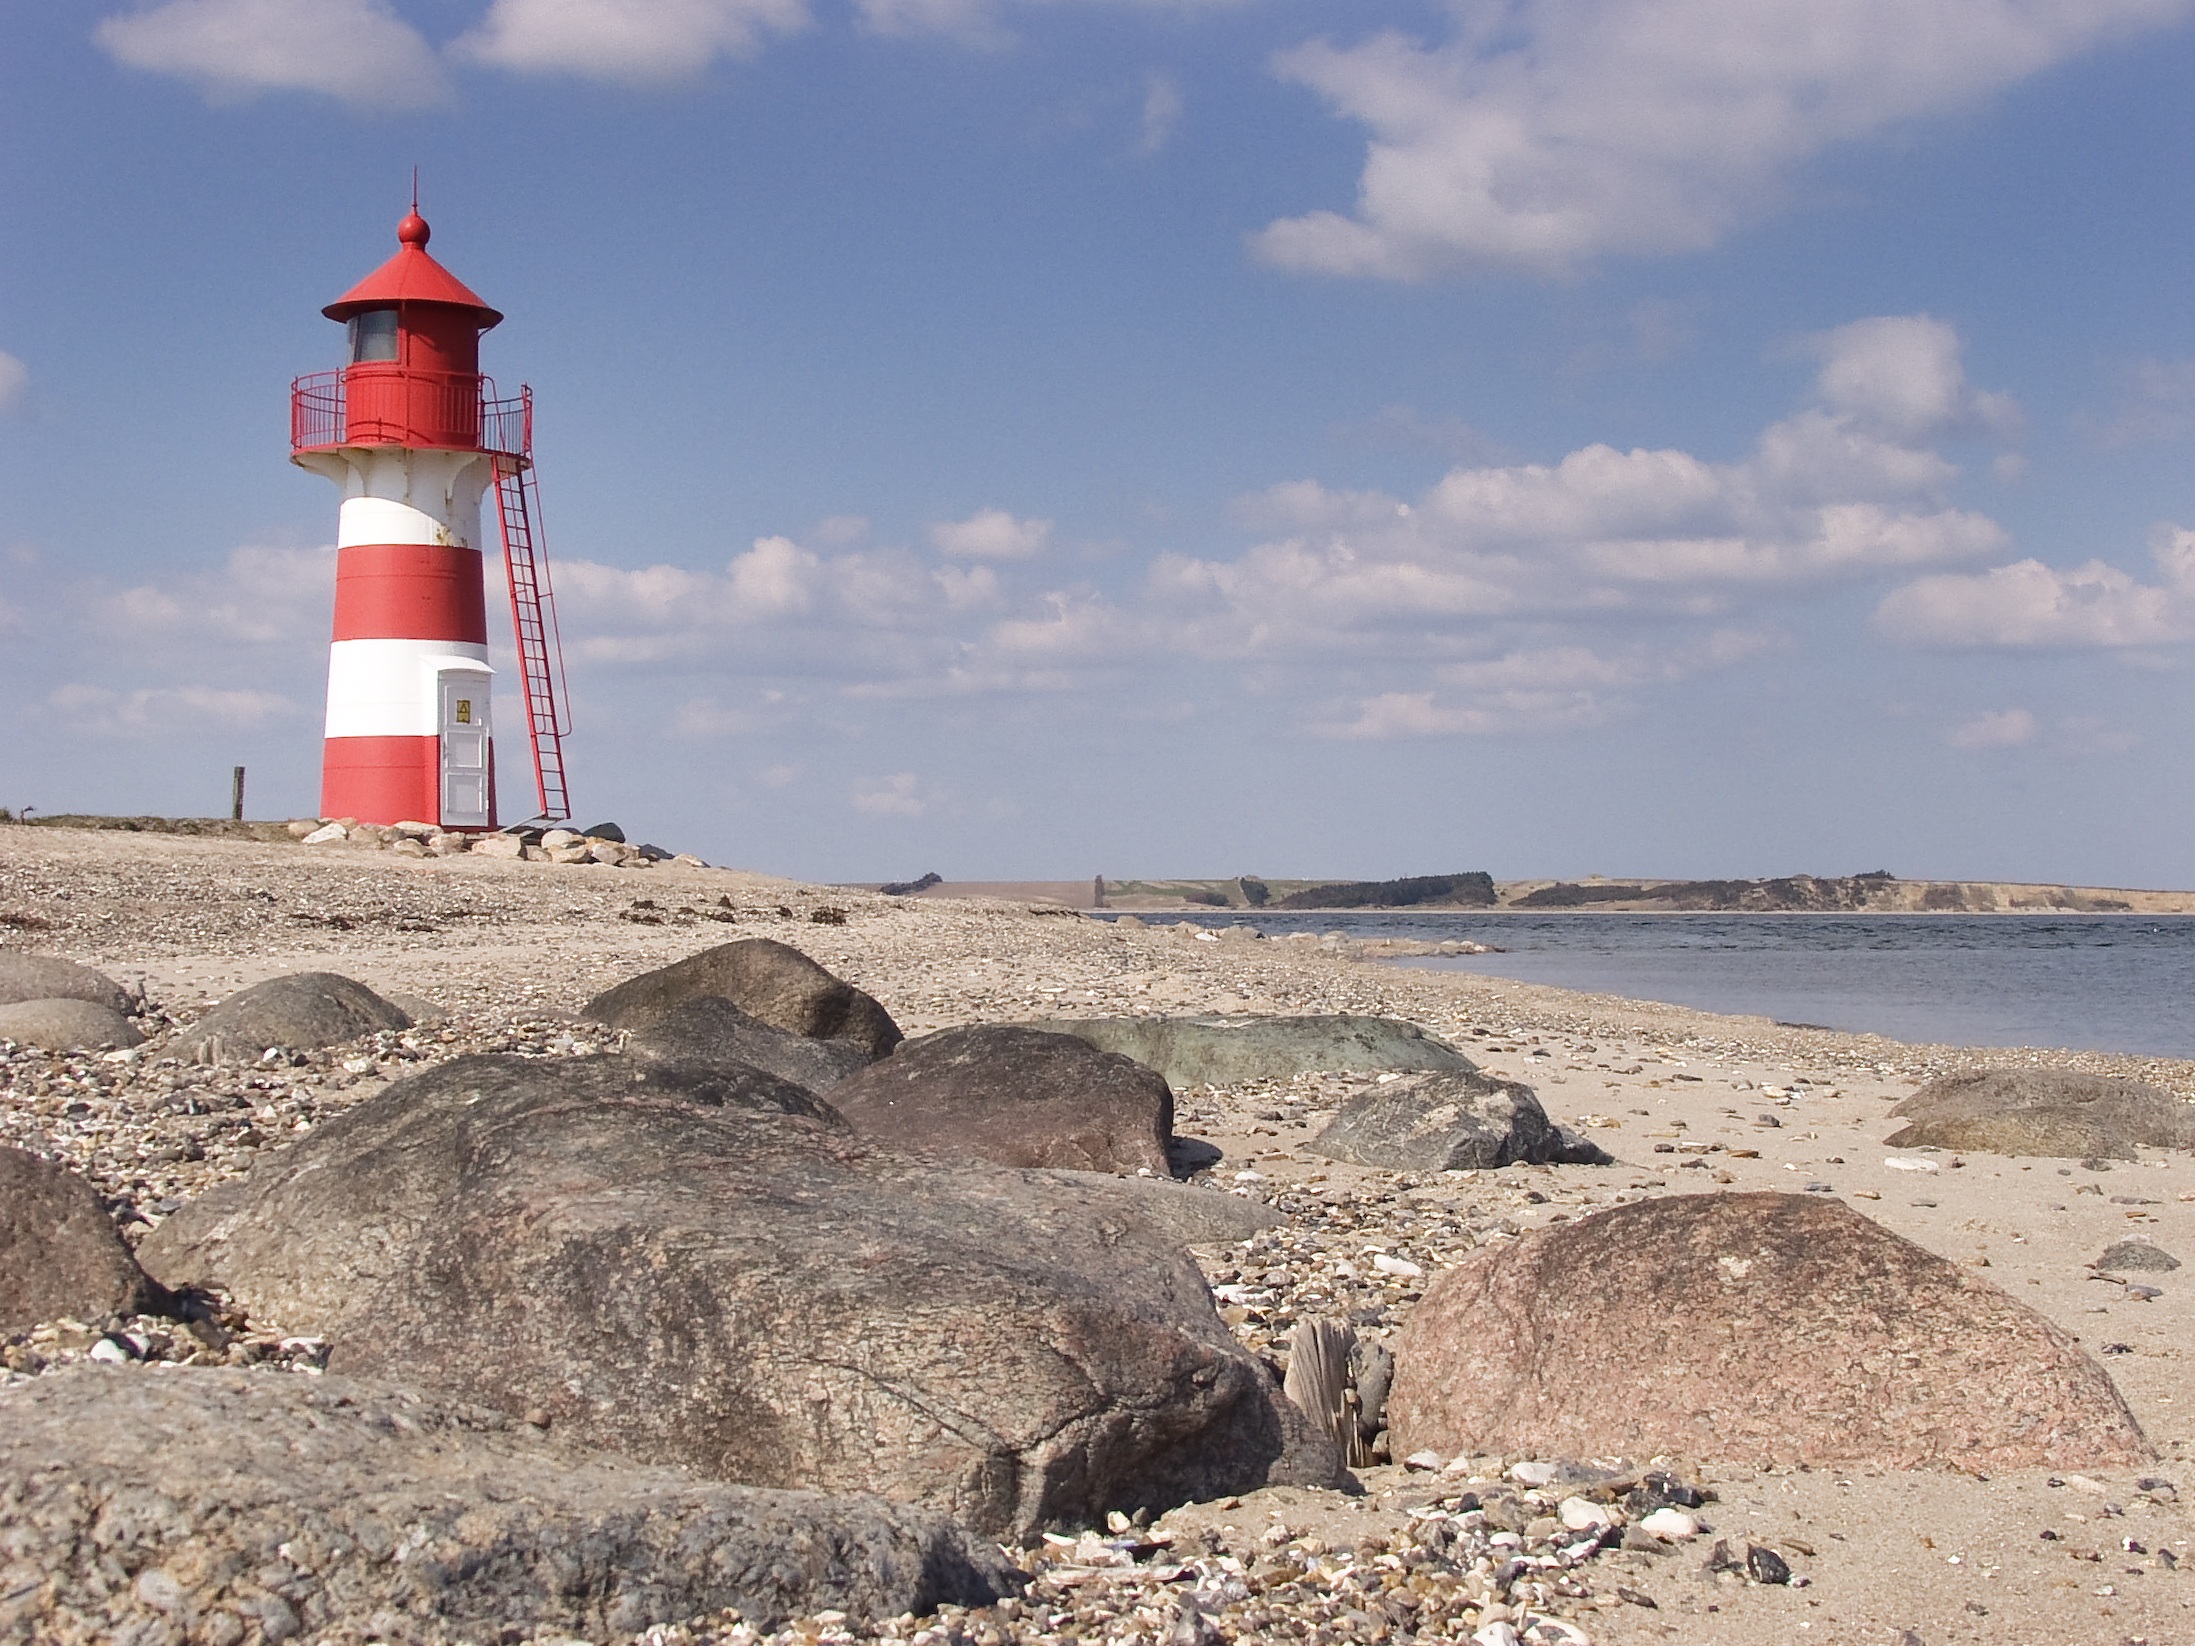
beach, sea, coast, sand, ocean, lighthouse, shore, summer, cove, tower, bay, breakwater, cape, the limfjord